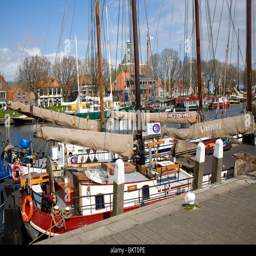
boats in the outer harbour